Mean absolute error

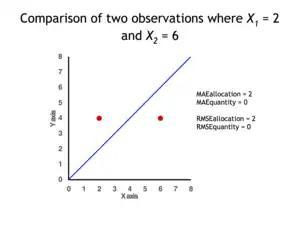

In remote sensing the MAE is sometimes expressed as the sum of two components: quantity disagreement and allocation disagreement. Quantity disagreement is the absolute value of the mean error:formula_5Allocation disagreement is MAE minus quantity disagreement.